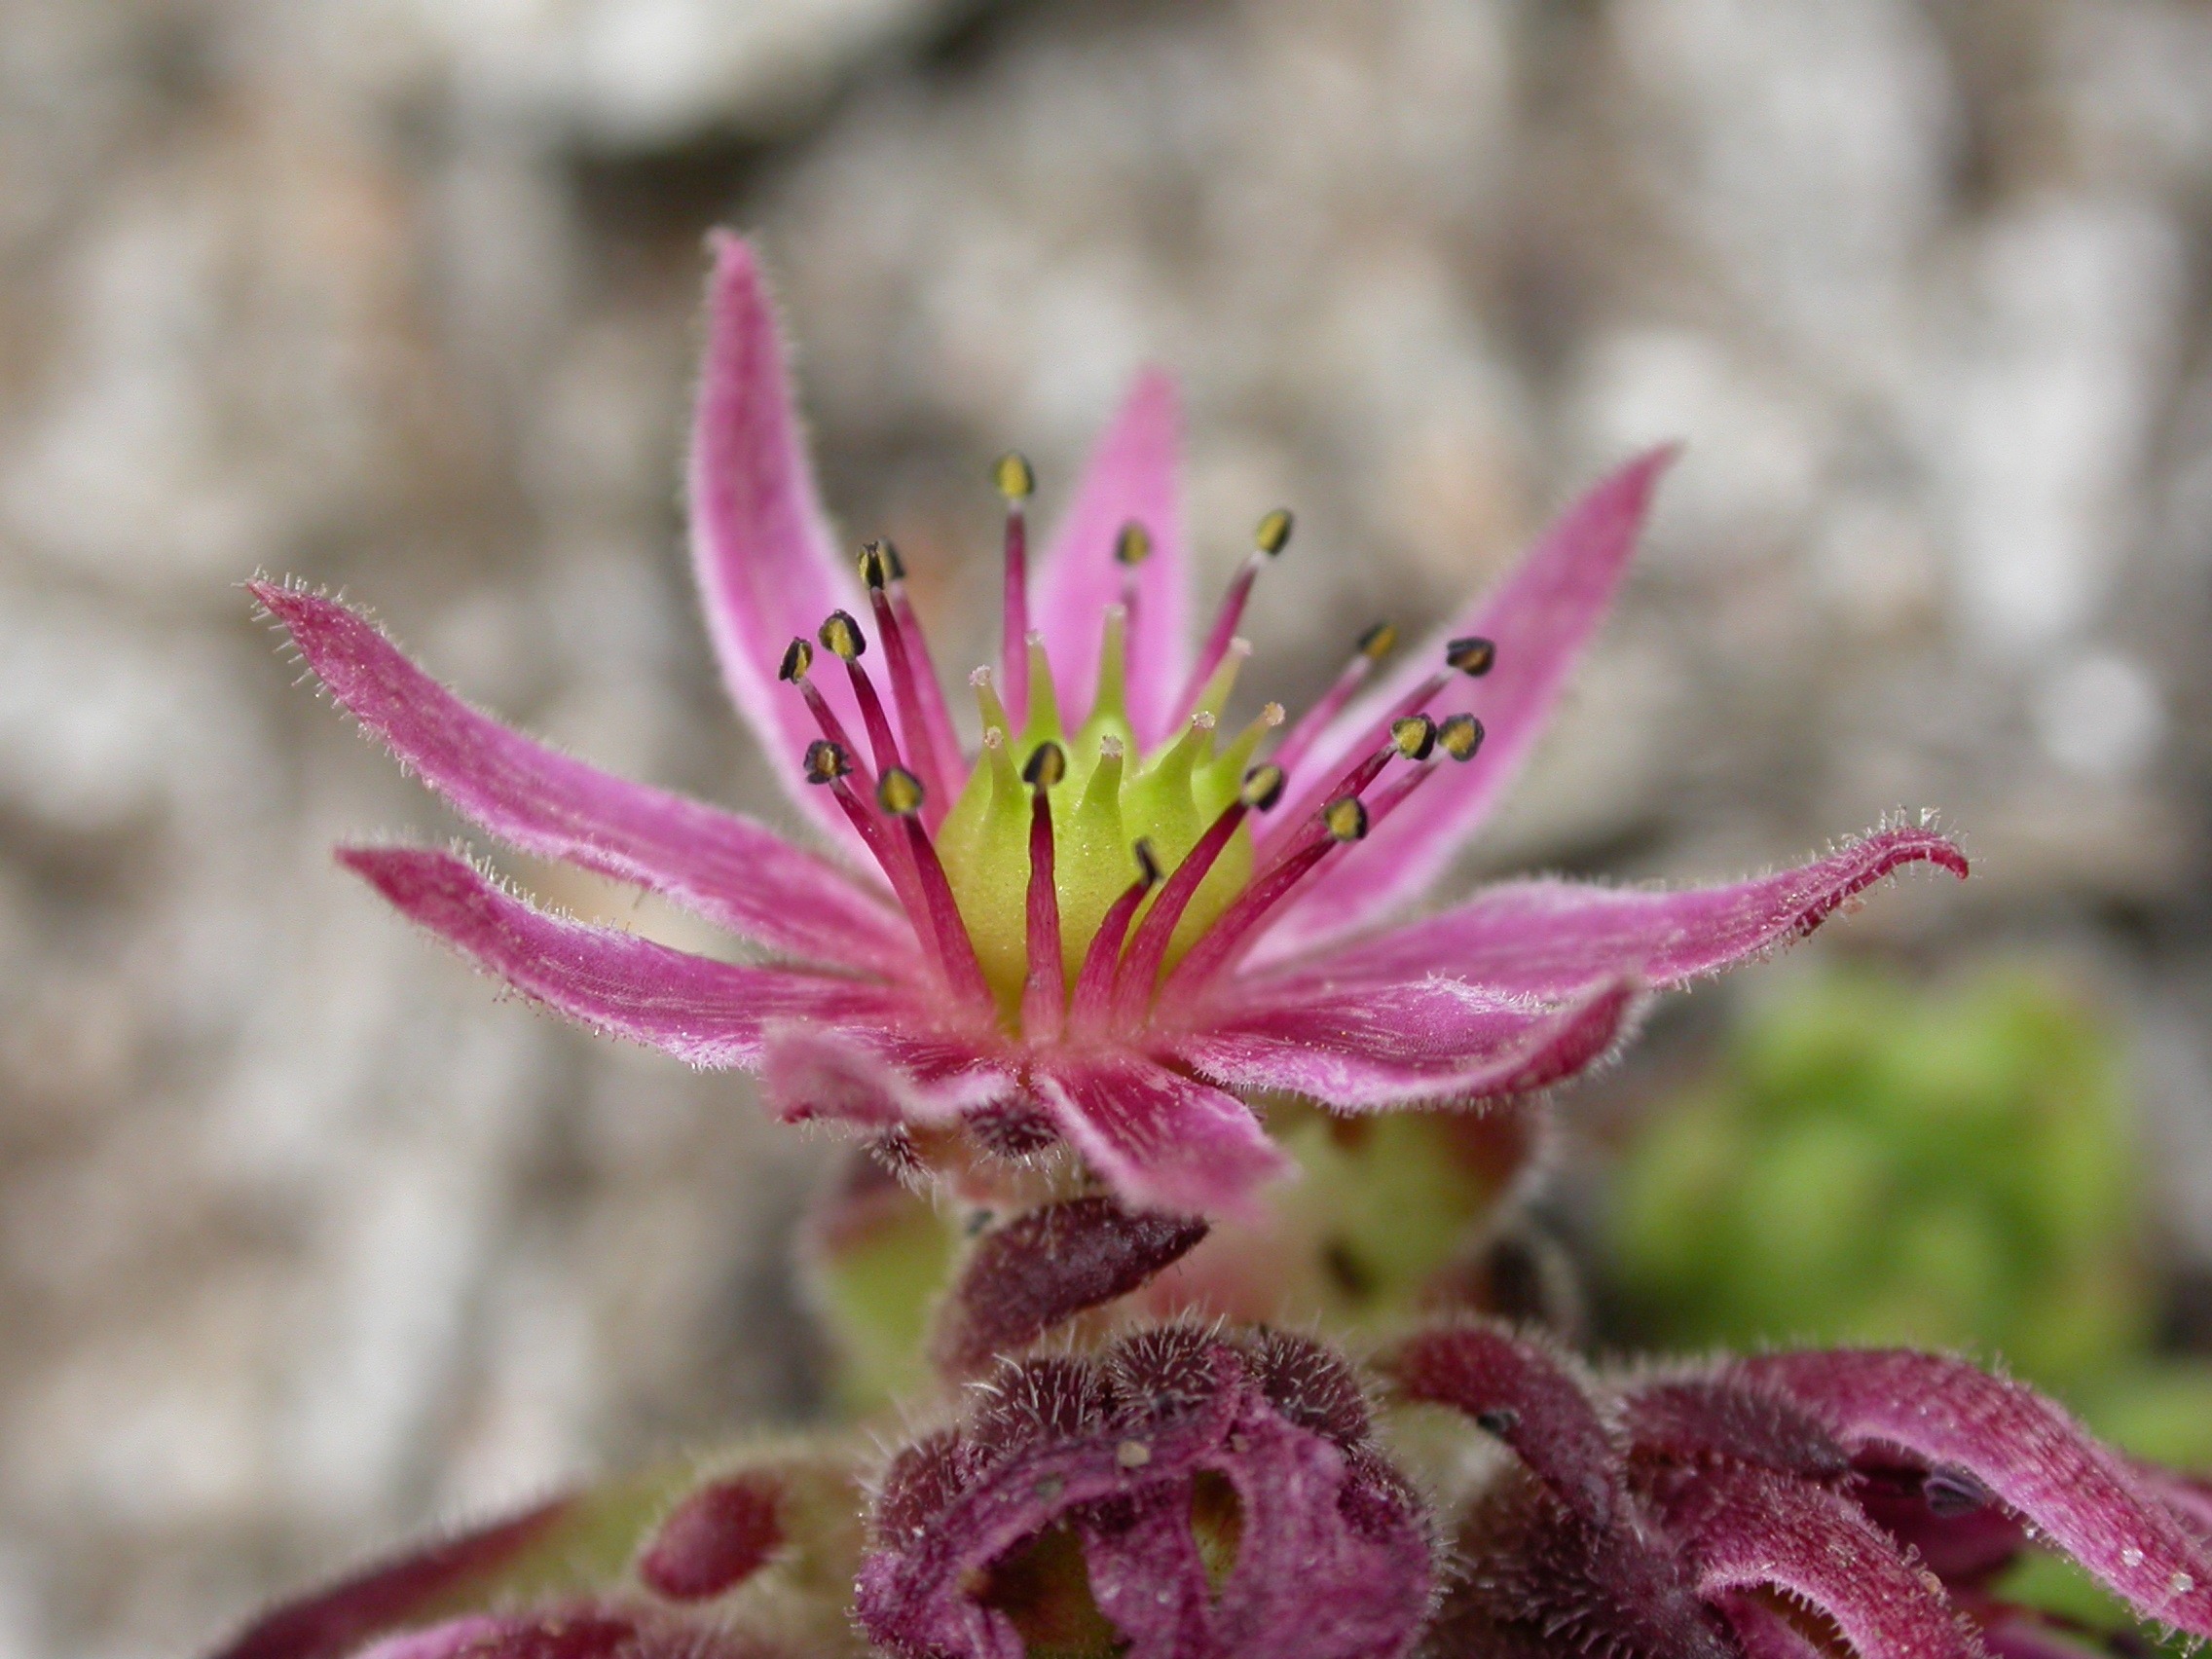
nature, blossom, plant, leaf, flower, petal, bloom, macro, botany, pink, flora, wildflower, close up, shrub, macro photography, flowering plant, land plant, pink family